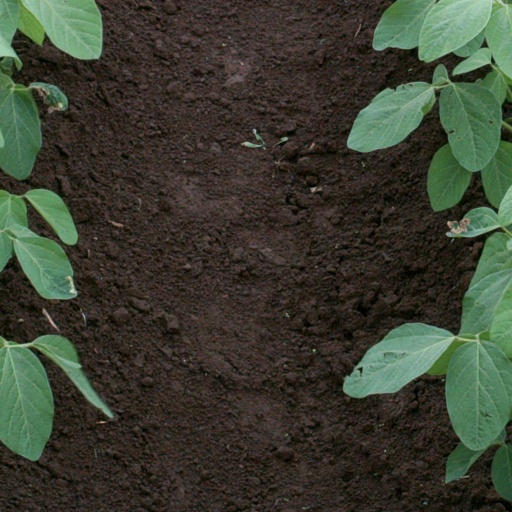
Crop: soybean